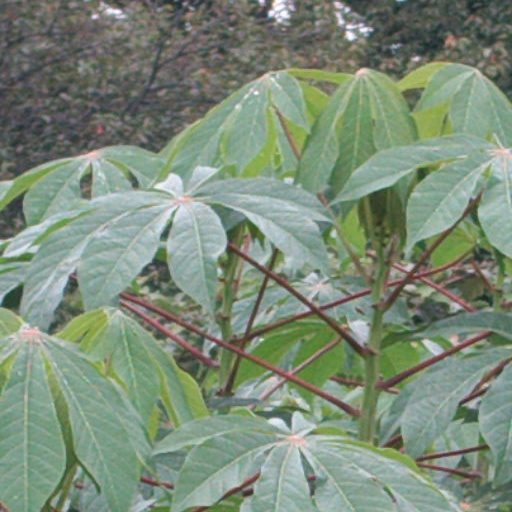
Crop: cassava